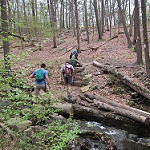
Label: forest